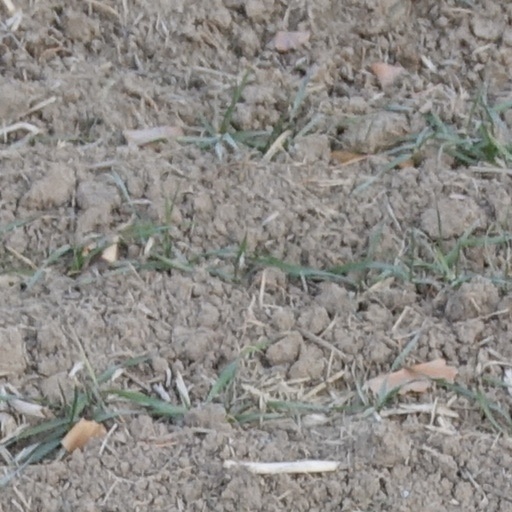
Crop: wheat